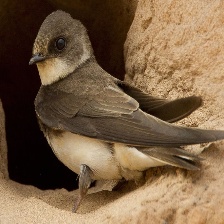
Species: SAND MARTIN
Scientific name: RIPARIA RIPARIA